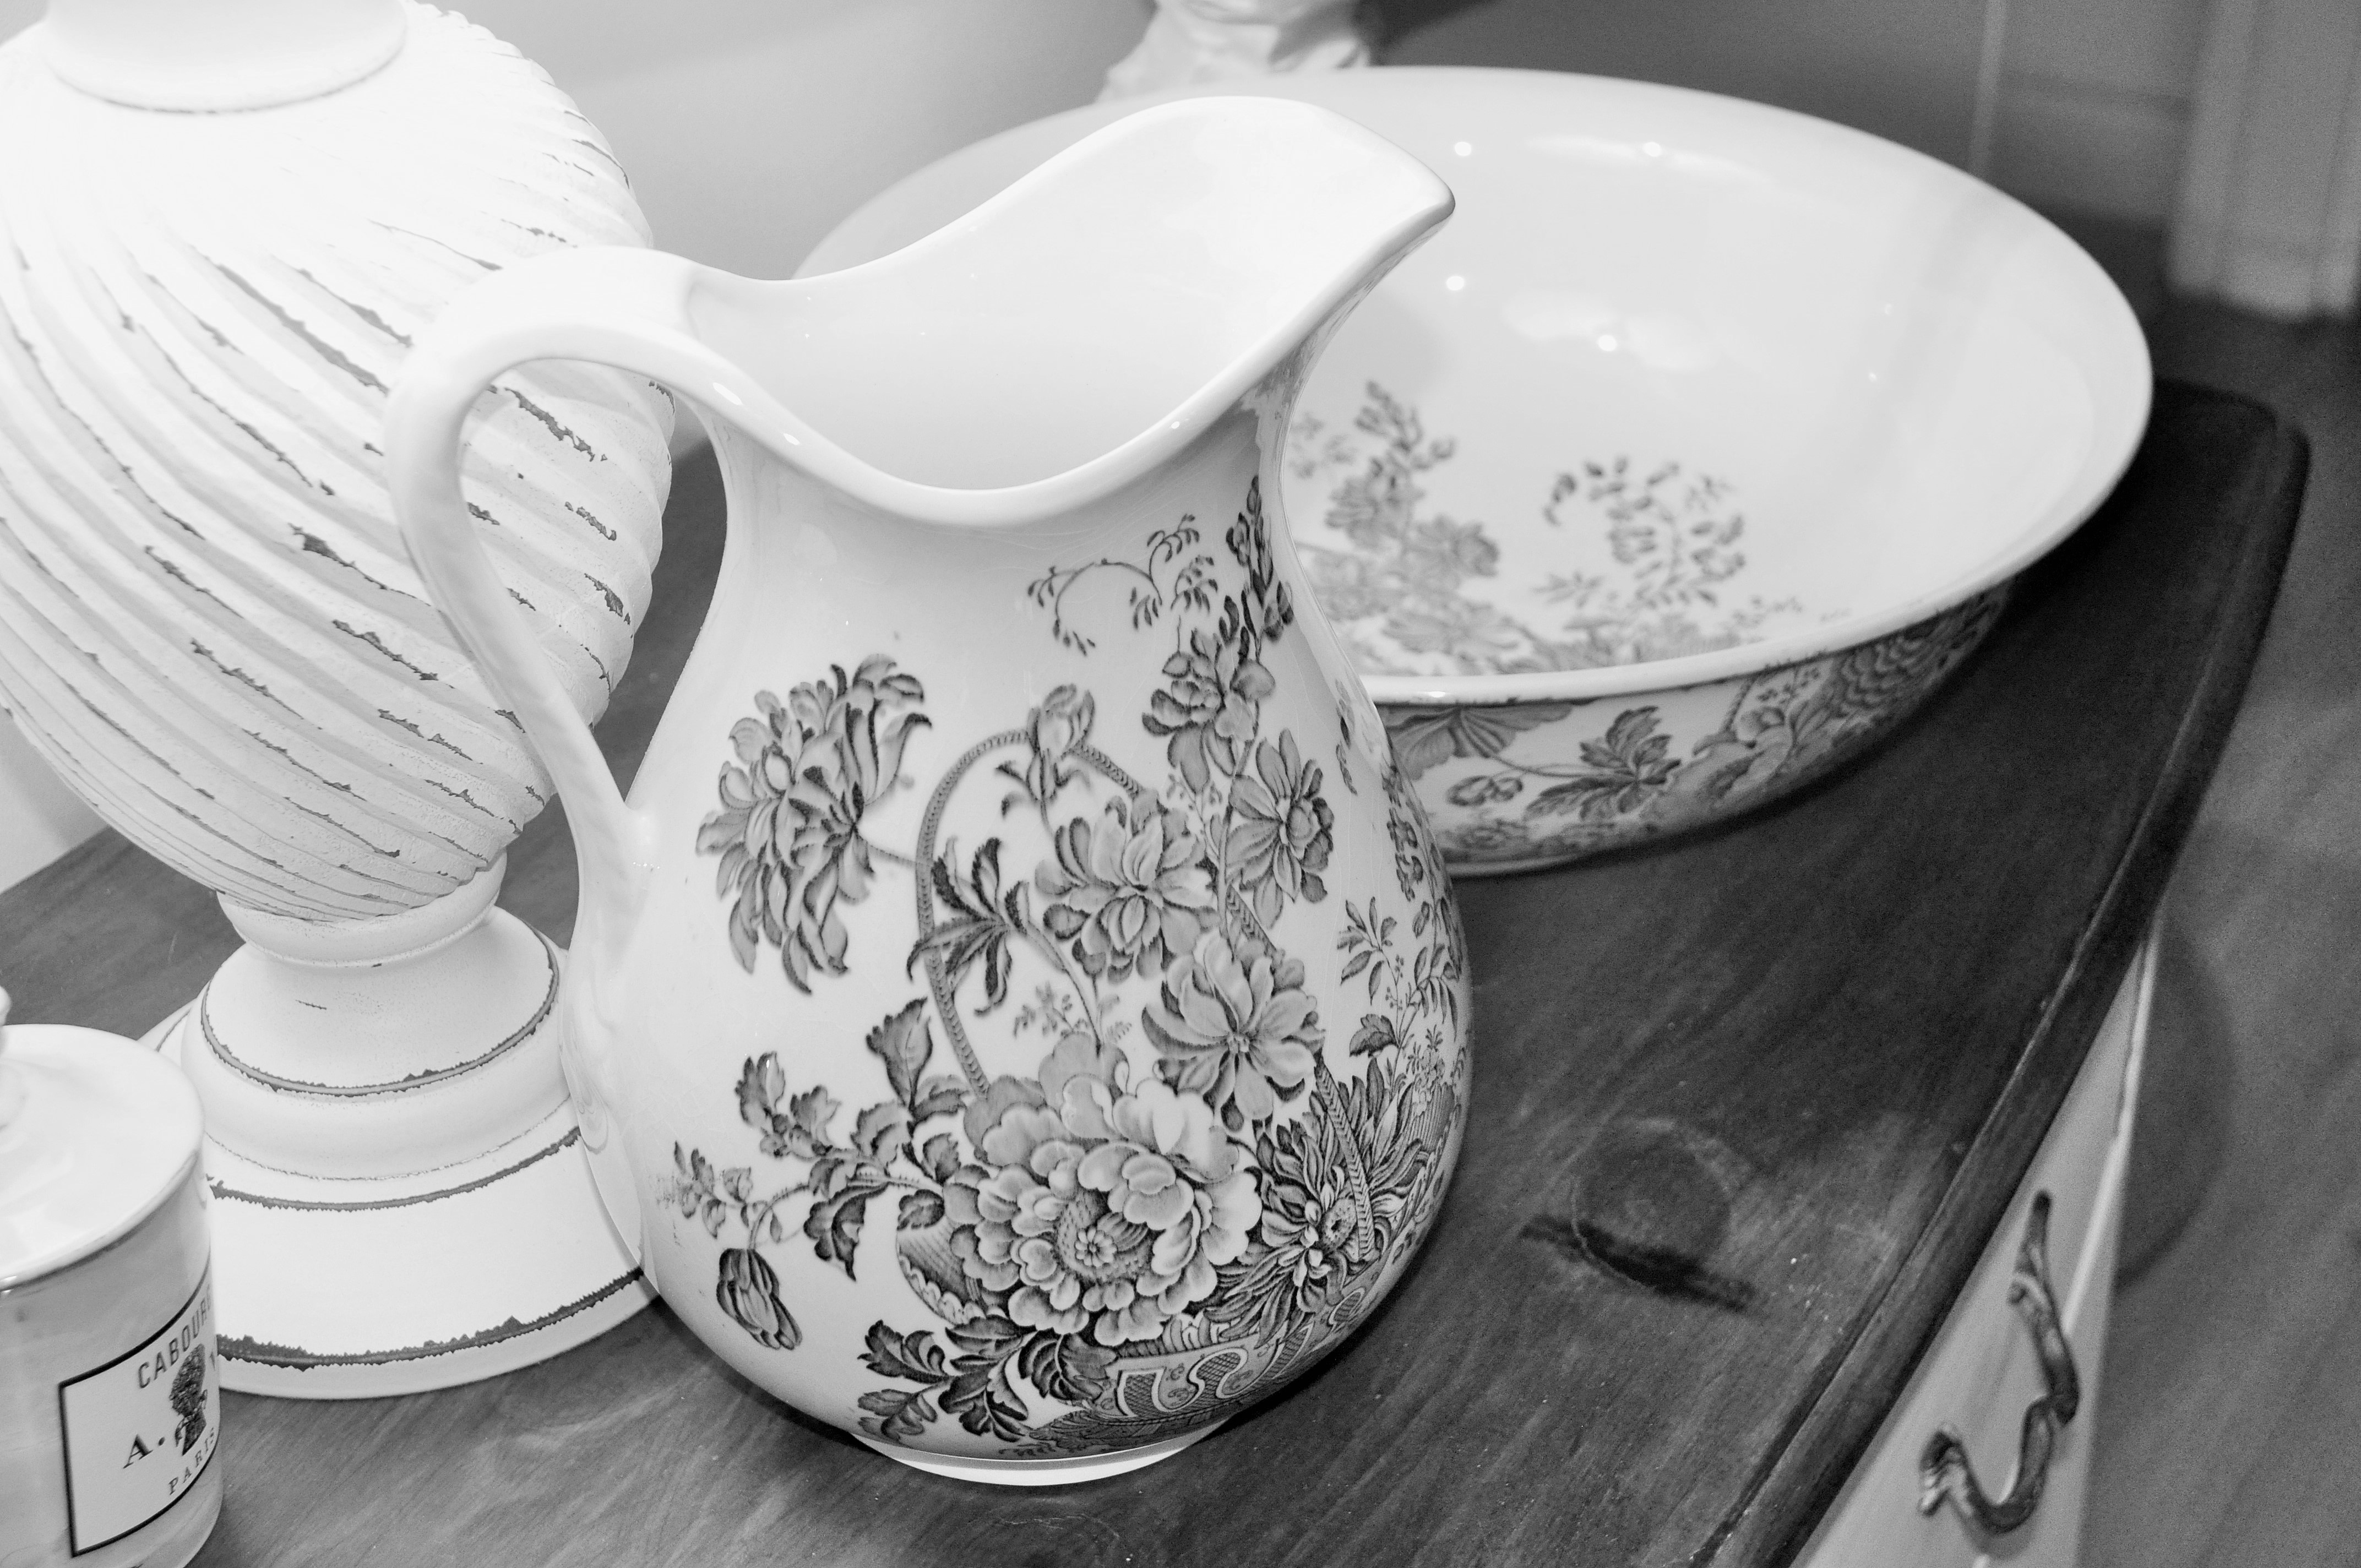
black and white, white, ceramic, monochrome, art, sketch, drawing, porcelain, flea market, antiques, romanticism, dishware, still life photography, monochrome photography, set of toiletries